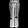
Label: Trouser